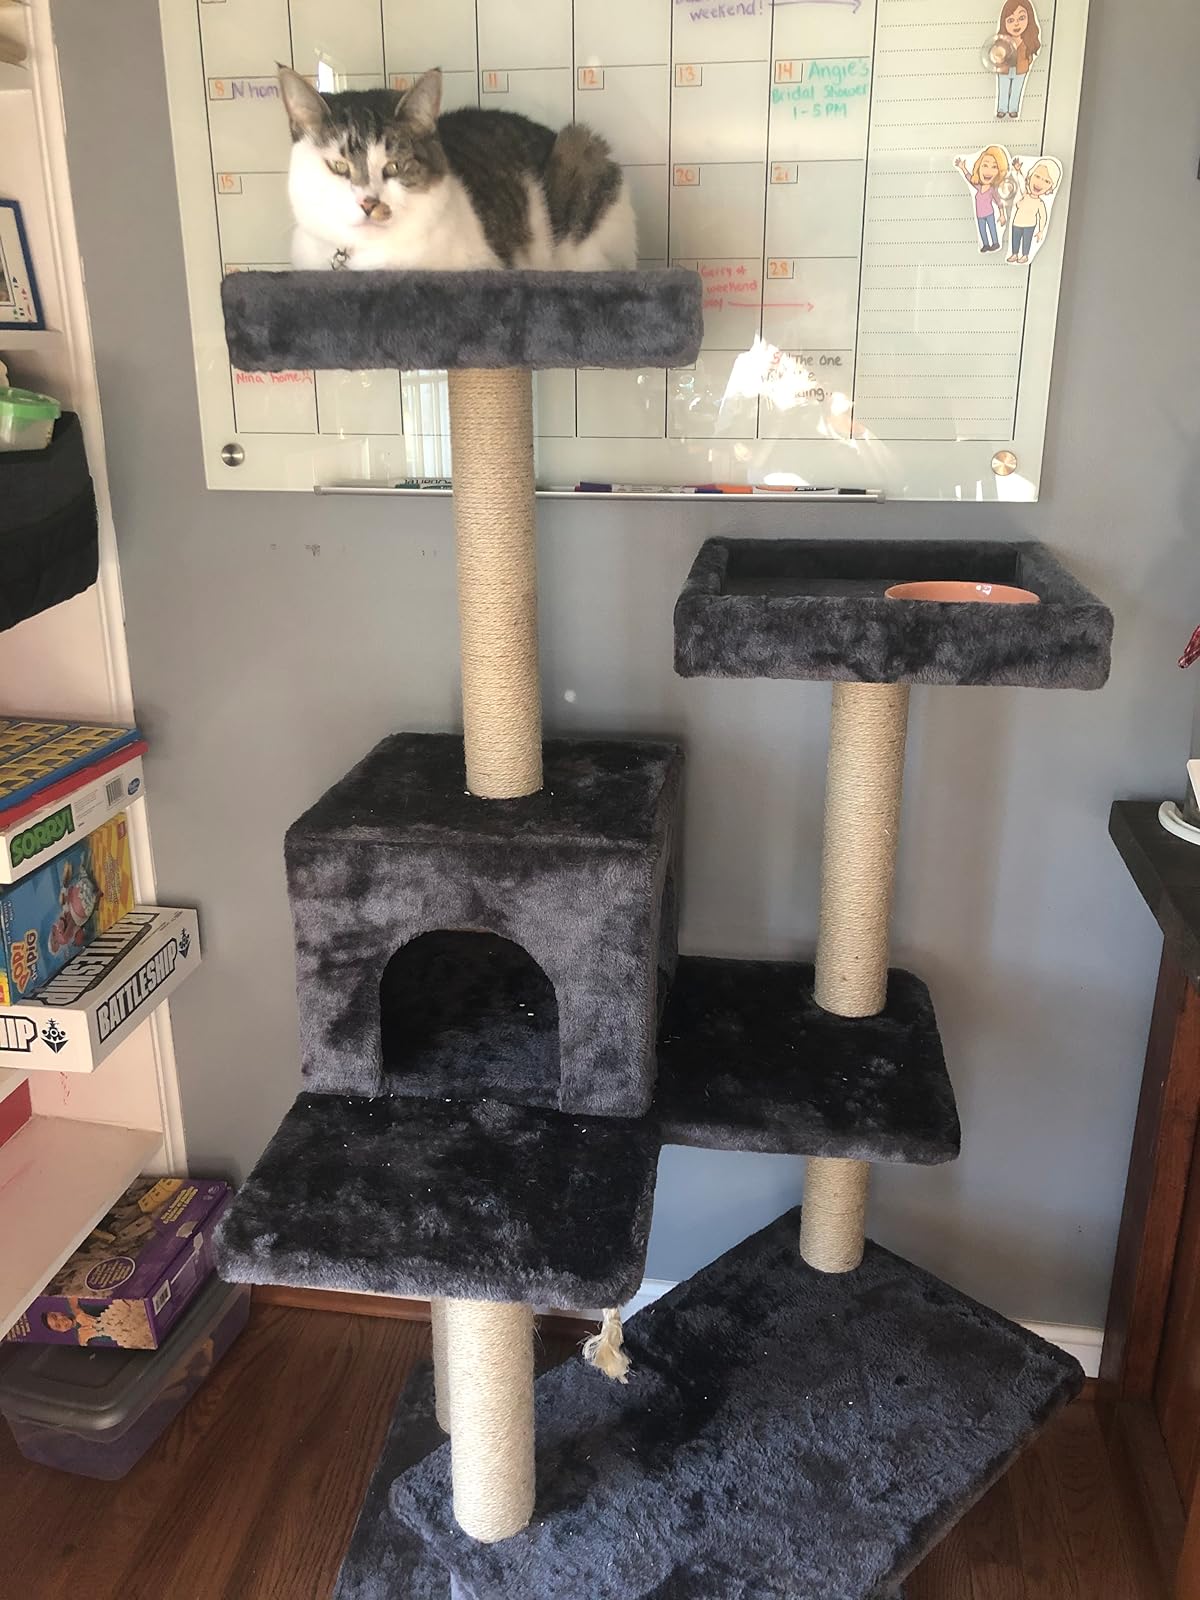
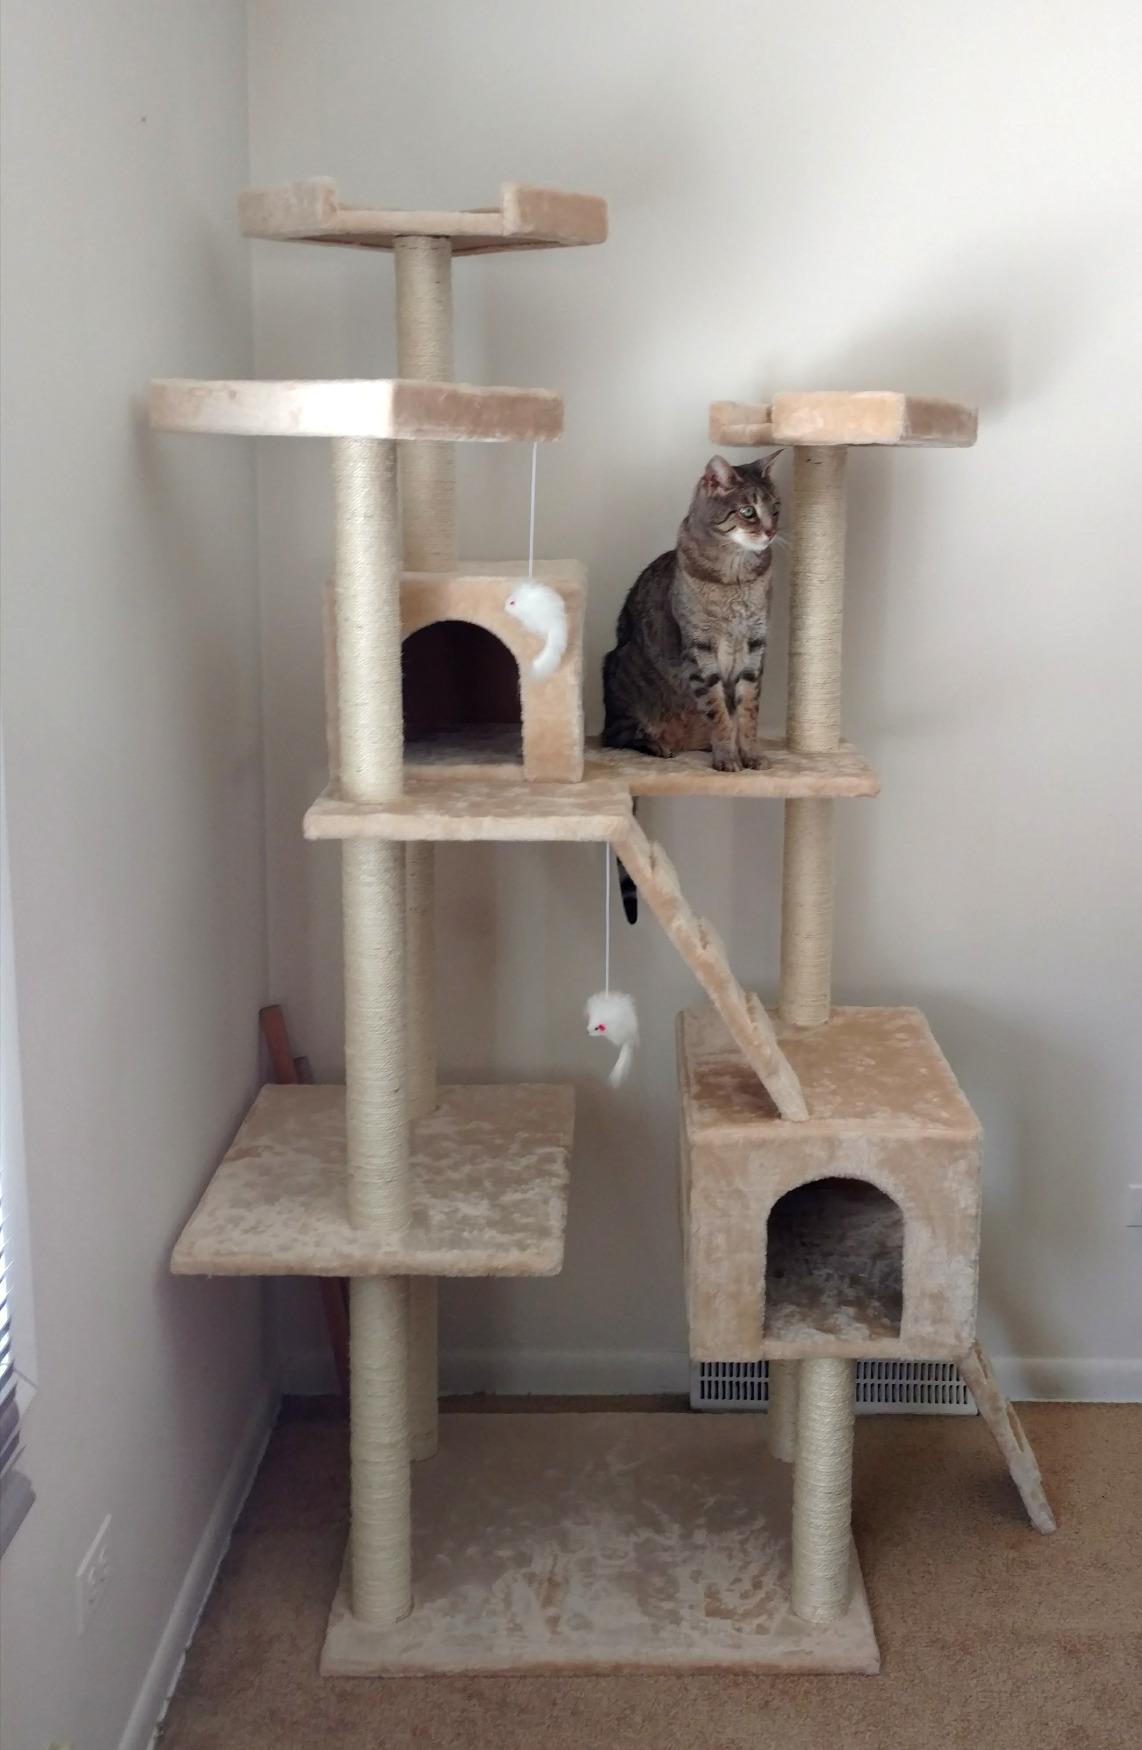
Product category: items_cat tree
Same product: no